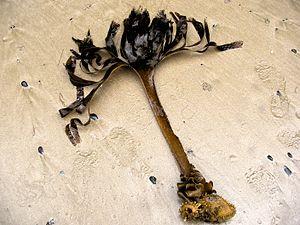
Les Phyllariaceae sont une famille d’algues brunes de l’ordre des Tilopteridales.
Saccorhiza polyschides est une espèce d’algues brunes de la famille des Phyllariaceae.